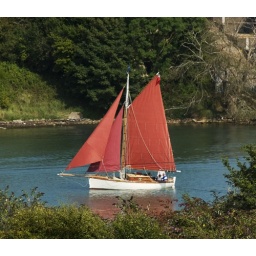
Small yacht with beautiful red sails - in river Medina